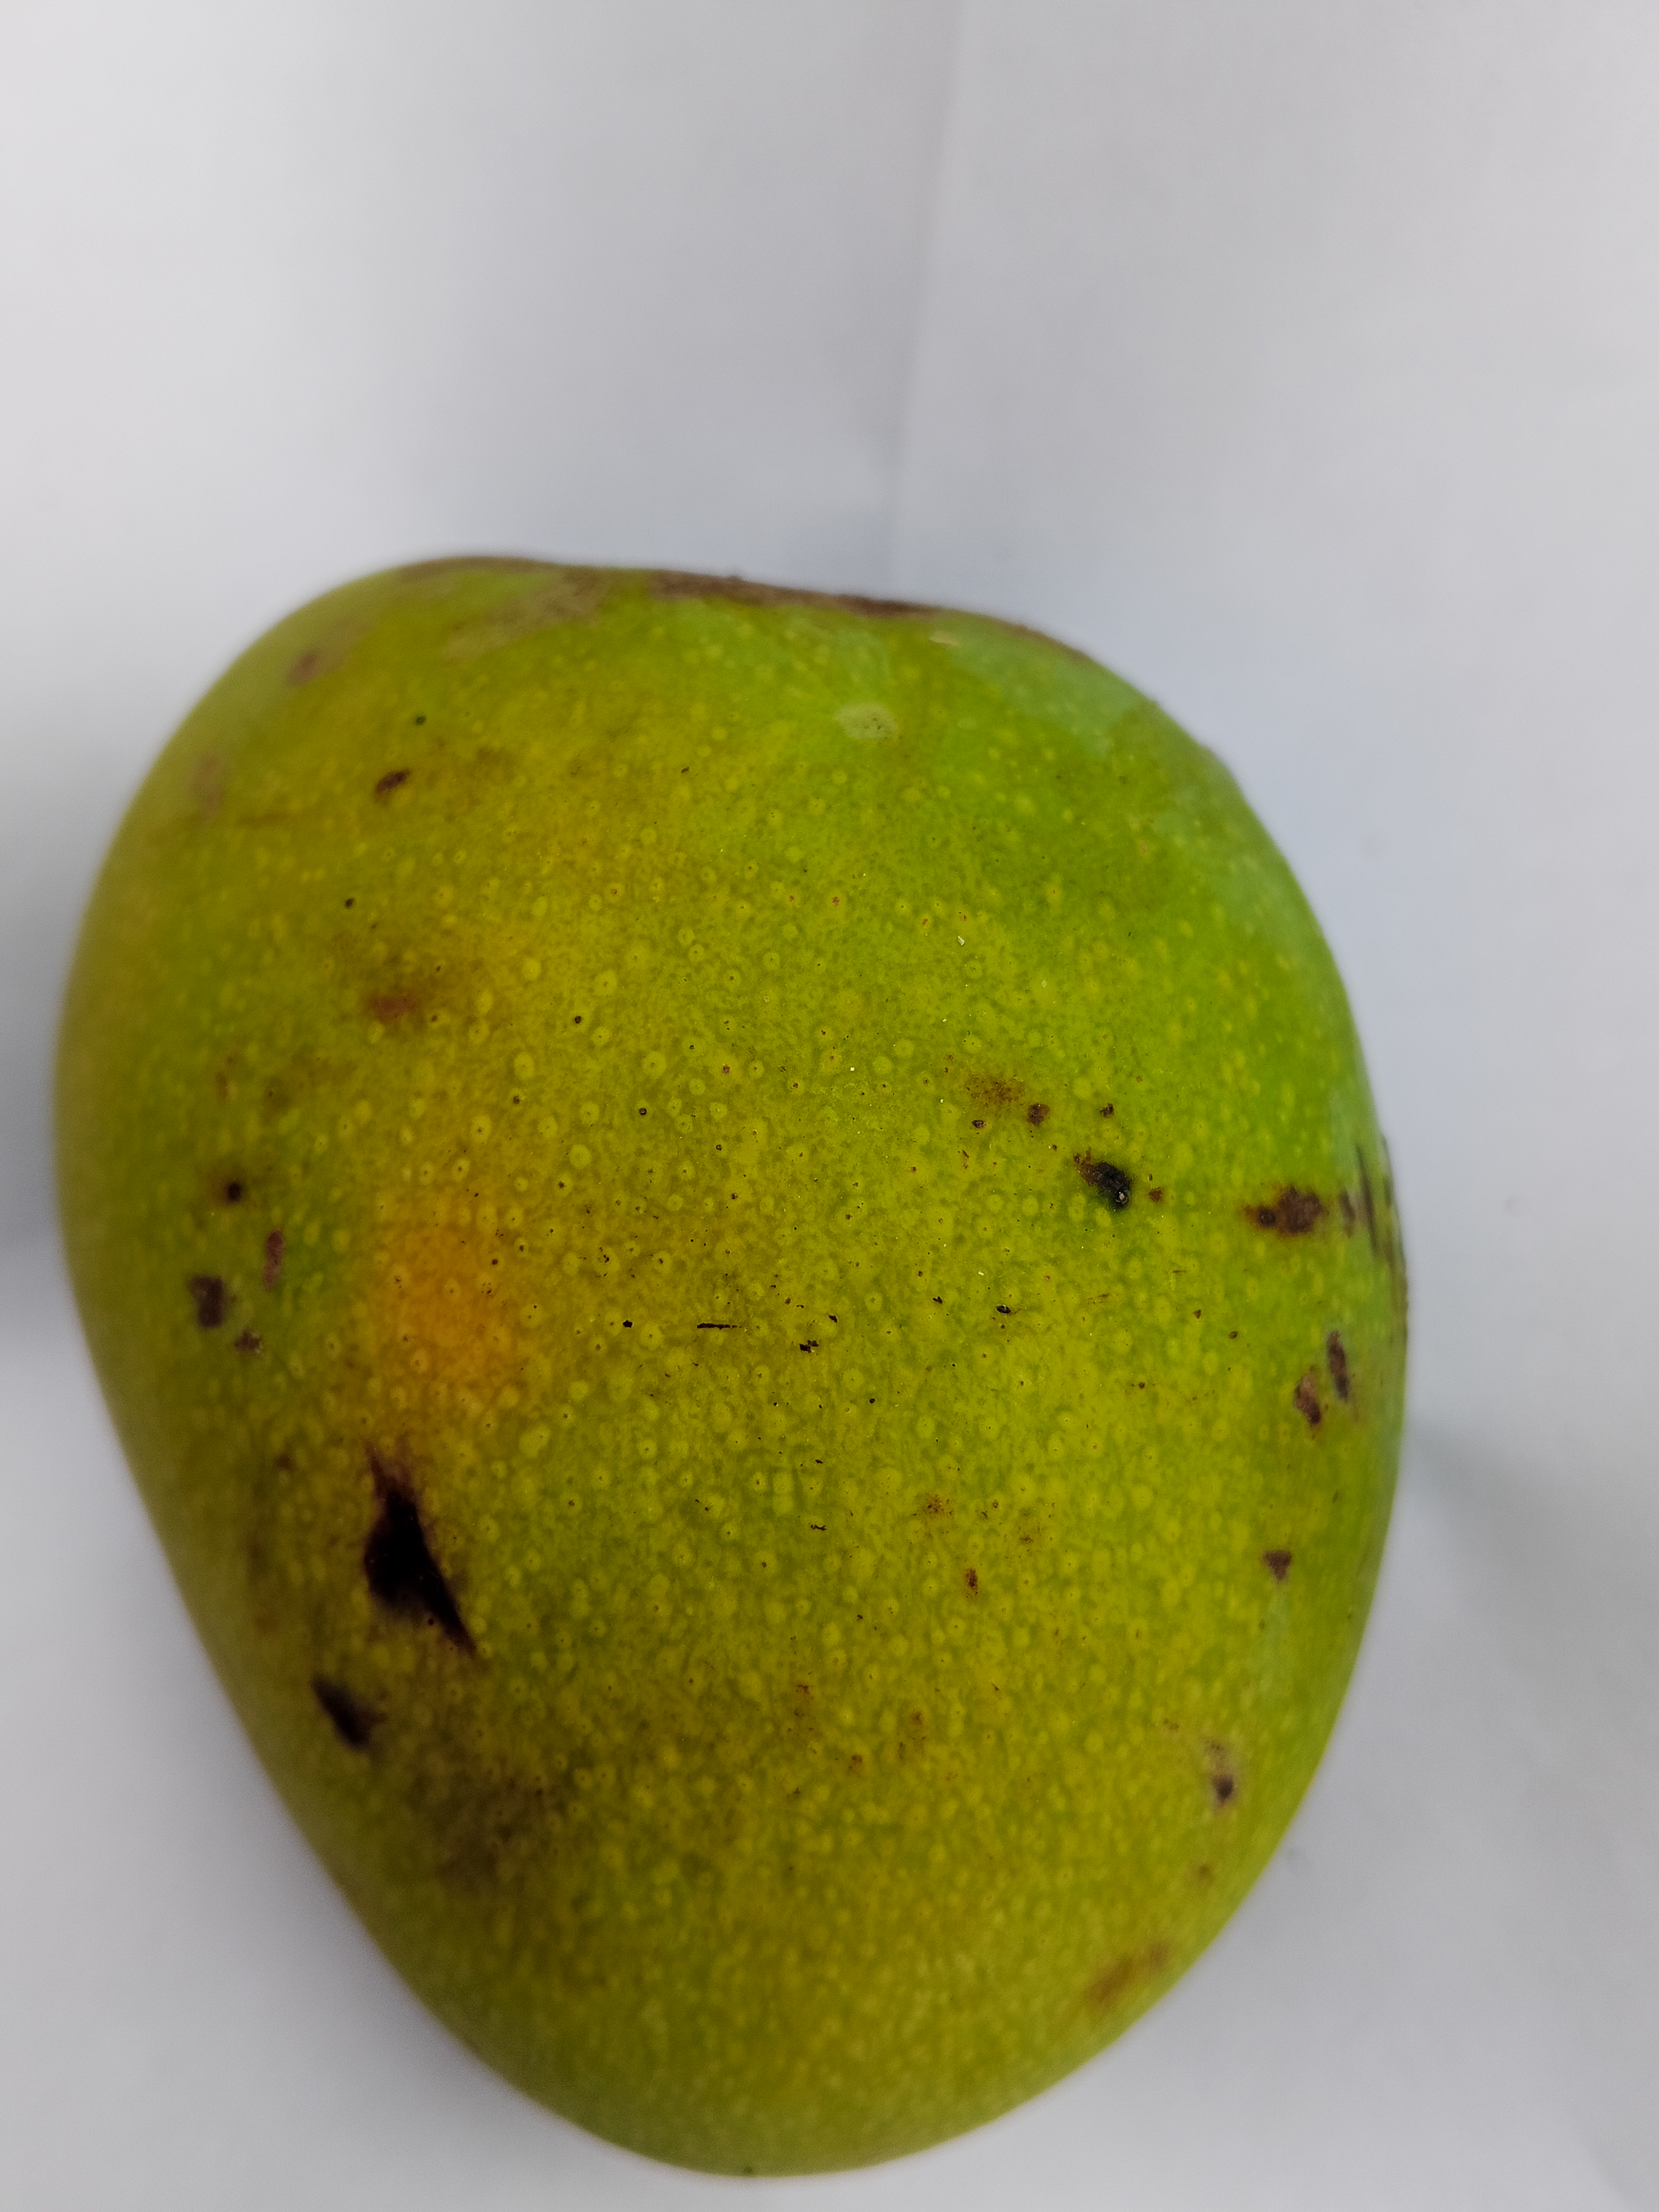
Mango variety: Himsagar